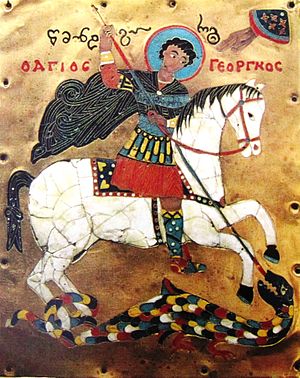
Helgen
Georgisk ikon: Skt. Jørgen og dragen.
En helgen er en person, som er nær ved Gud og derfor hellig. Helgener holdes i minde og ære af de troende.